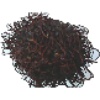
Label: Rambutan 1